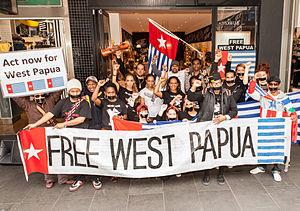
Le drapeau de l'Étoile du matin était un drapeau utilisé pour la Nouvelle-Guinée néerlandaise. Il a été levé pour la première fois le 1ᵉʳ décembre 1961, avant que le territoire ne soit placé sous l'Autorité exécutive temporaire des Nations Unies le 1ᵉʳ octobre 1962.